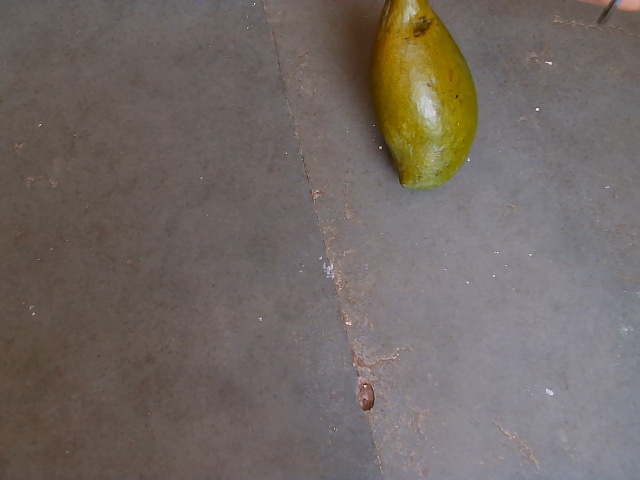
Label: Raw_Mango